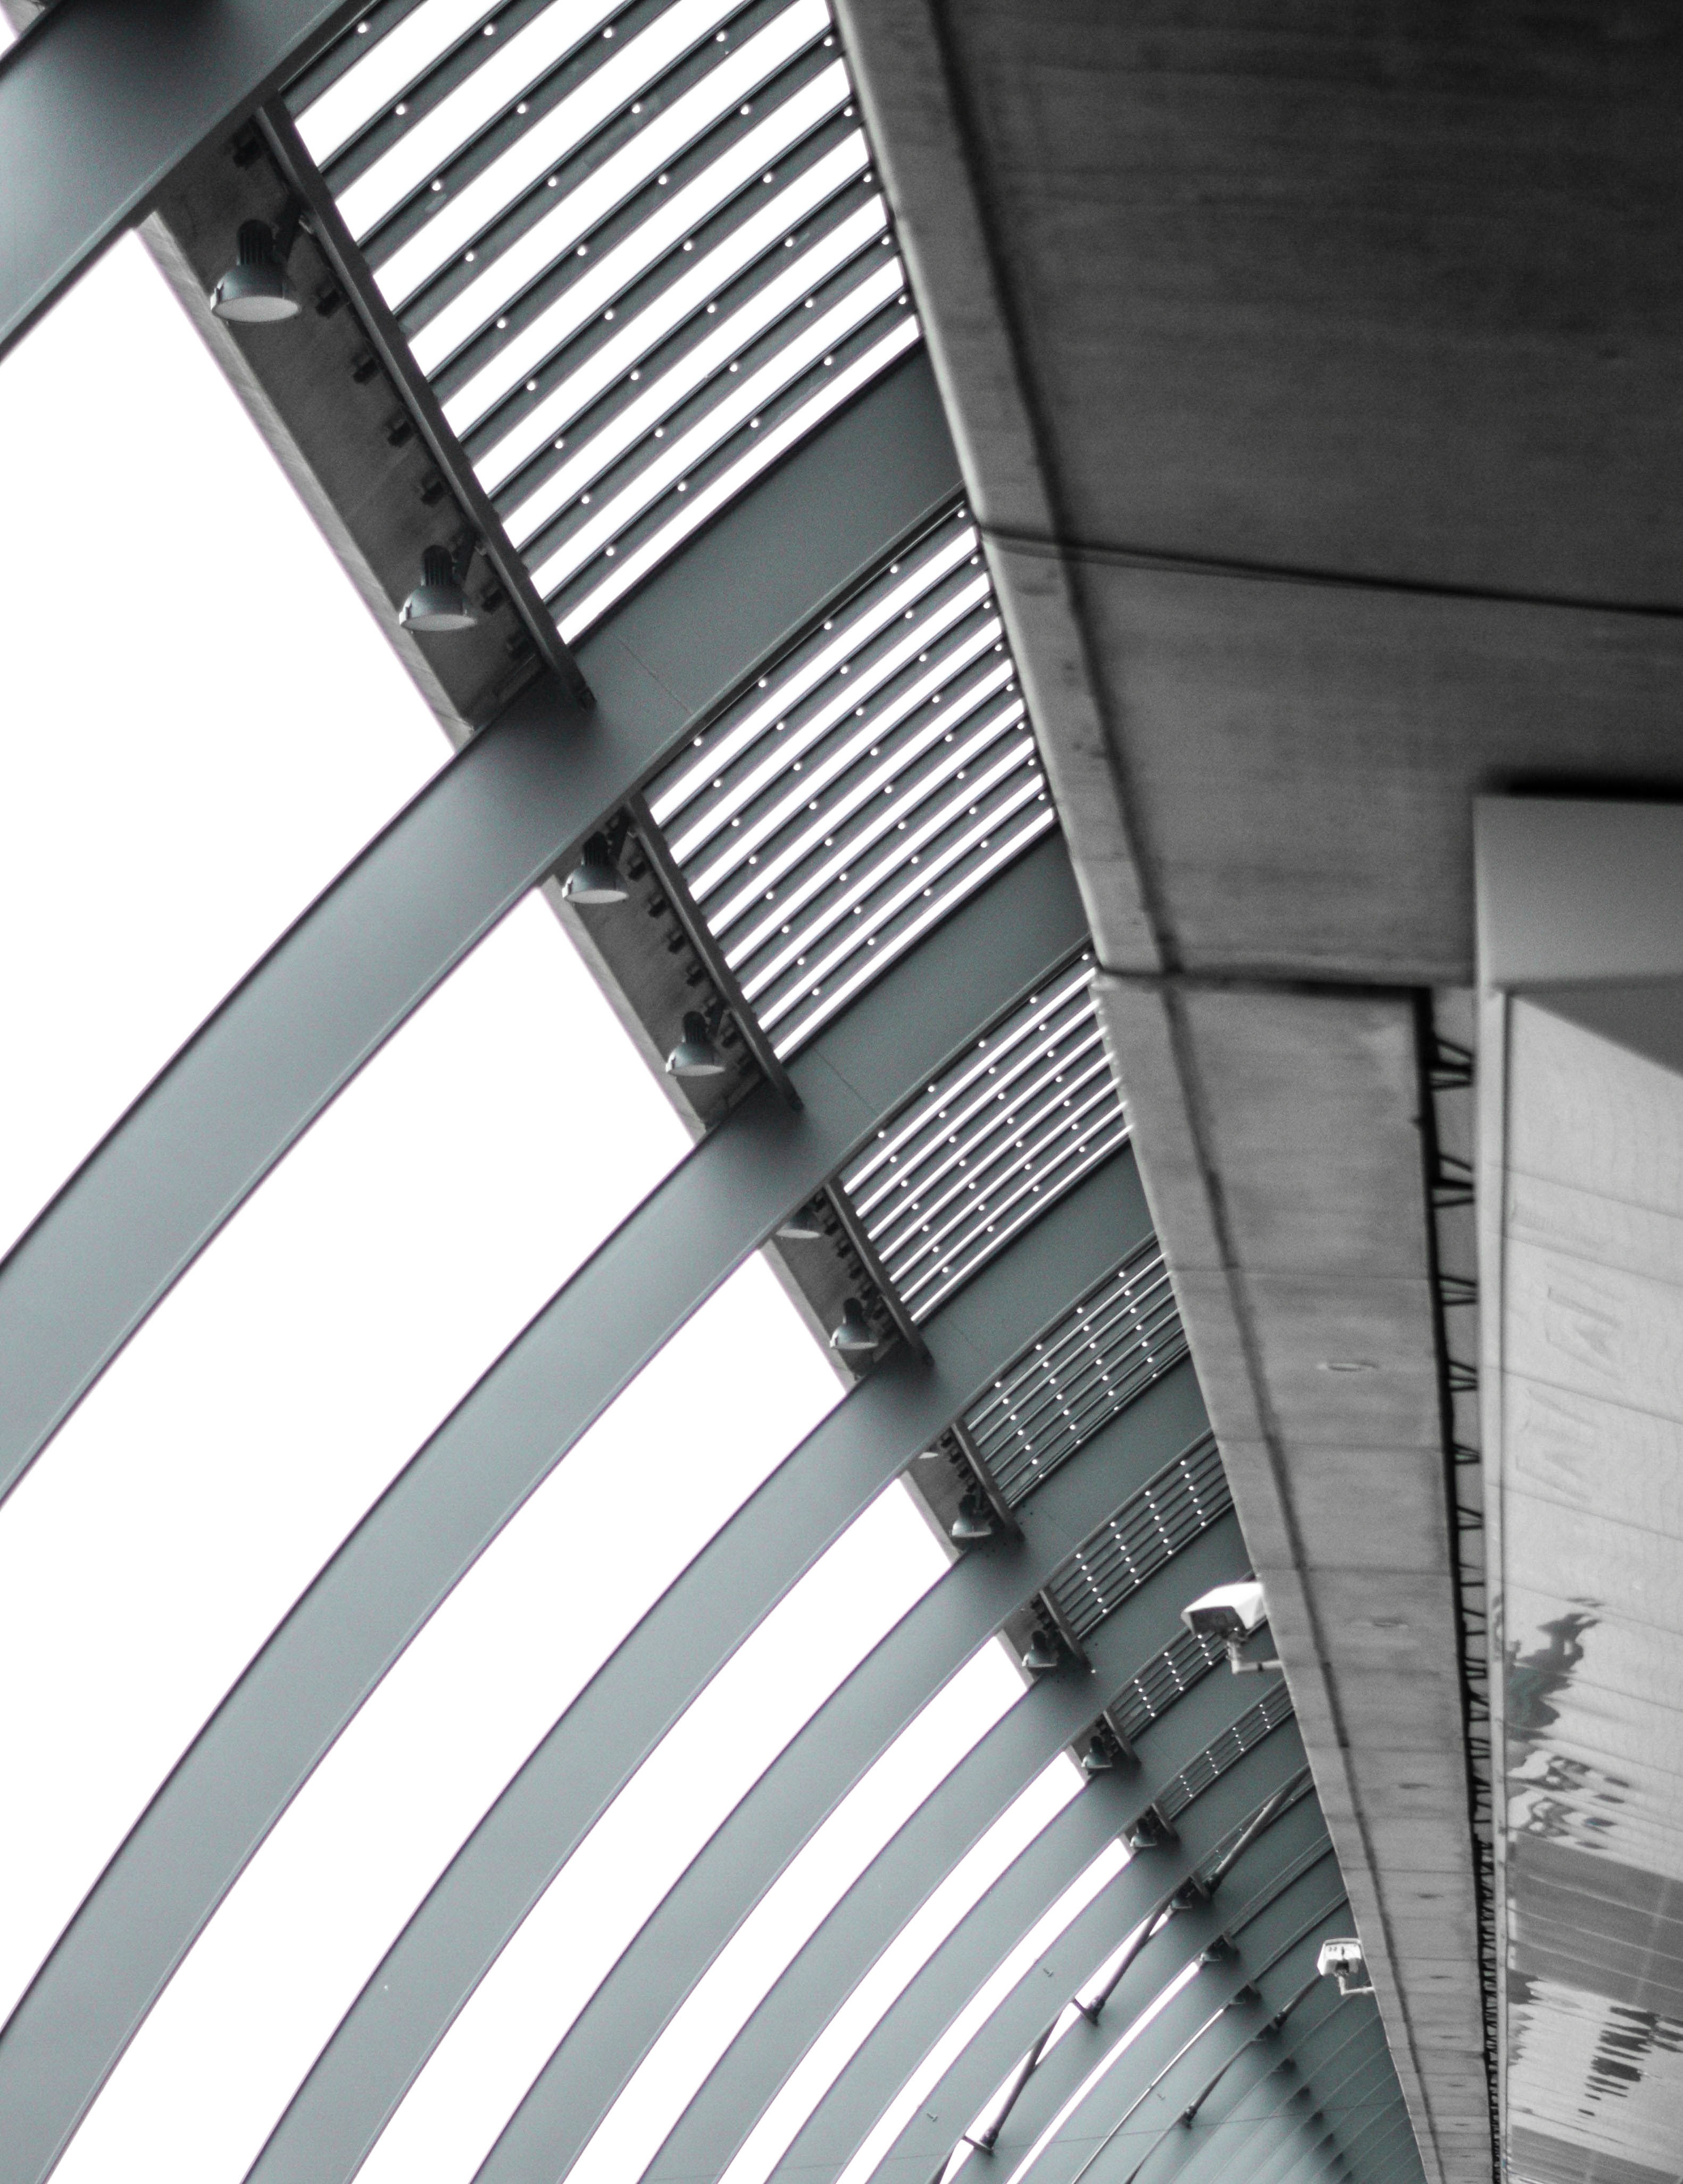
black and white, white, spiral, line, black, monochrome, lighting, design, monochrome photography